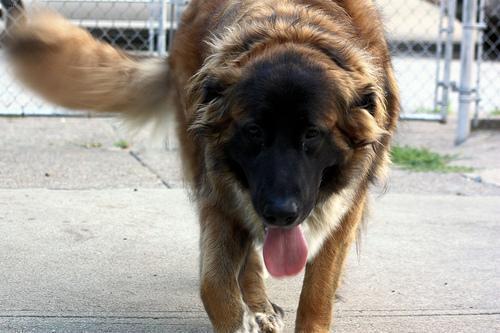
leonberger